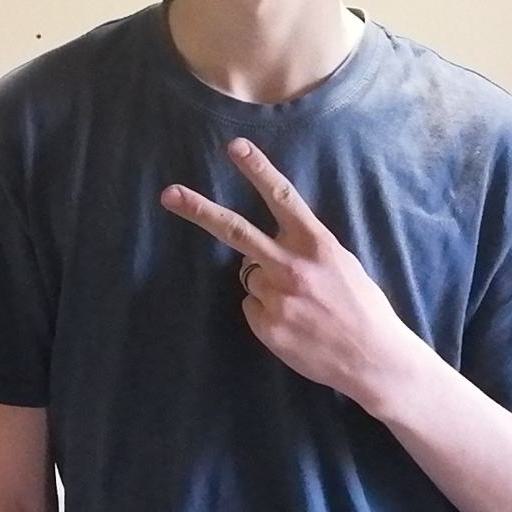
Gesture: peace_inverted